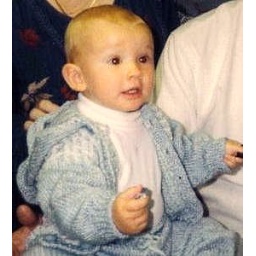
Wearing heathery blue hooded sweater and pants knitted by G